Gatta gusthi

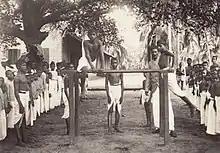
Students training on a gymnastic bar in Malabar in 1905.

Gatta gusthi evolved into a prominent sporting event during the era of erstwhile Cochin and Travancore kingdoms in present-day Kerala, with Kochi emerging as a significant sports hub. Competitions were regularly organized across the state. The sport reached its peak between 1945 and 1970. Prominent "phayalvans" (wrestlers) during this period included Manacaud Narayana Pillai, Polachira Ramachandran, Kattuchira Pappudas, Shankar Singh, Kayamkulam Dhayanandhan, Electric Moideen Kunj, Aslam Basheer, Kollam Rasheed, Nickel Jamal, among others.